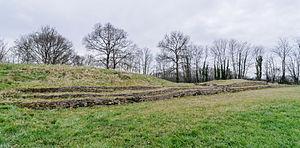
Le long tumulus de Colombiers-sur-Seulles (Calvados, Basse-Normandie, France)
Le mot latin tumulus désigne une éminence artificielle, circulaire ou non, recouvrant une sépulture. En haut français, on emploie aussi le mot tombelle.
Le tumulus de Colombiers-sur-Seulles est un tumulus daté du Vᵉ millénaire av. J.‑C., situé sur la commune de Colombiers-sur-Seulles, dans département du Calvados, en France.